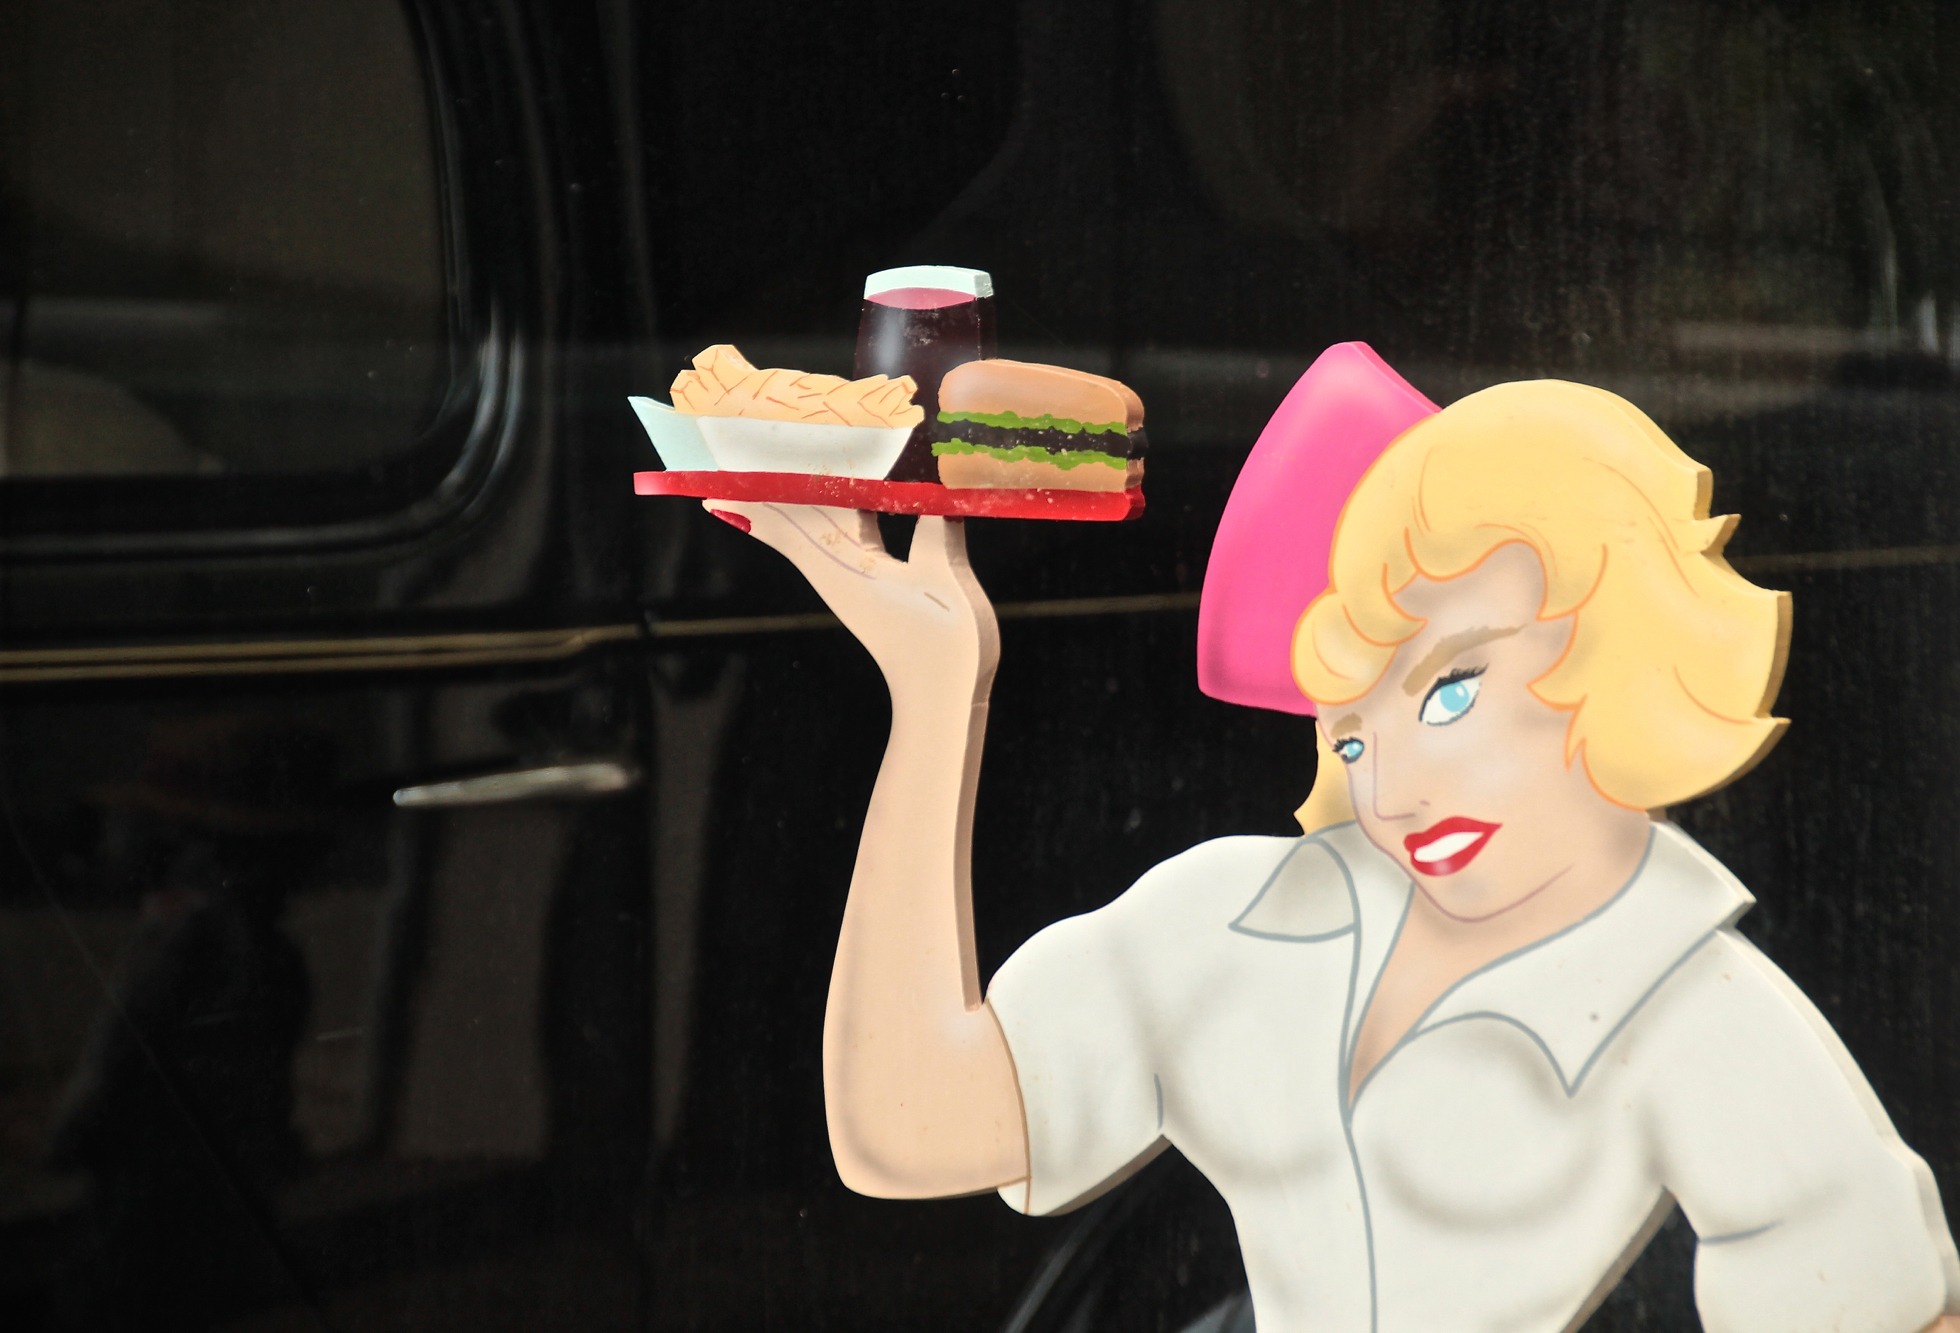
color, fashion, clothing, lady, toy, fun, beauty, 3652015, 365the2015edition, day139, day139365, 19may15